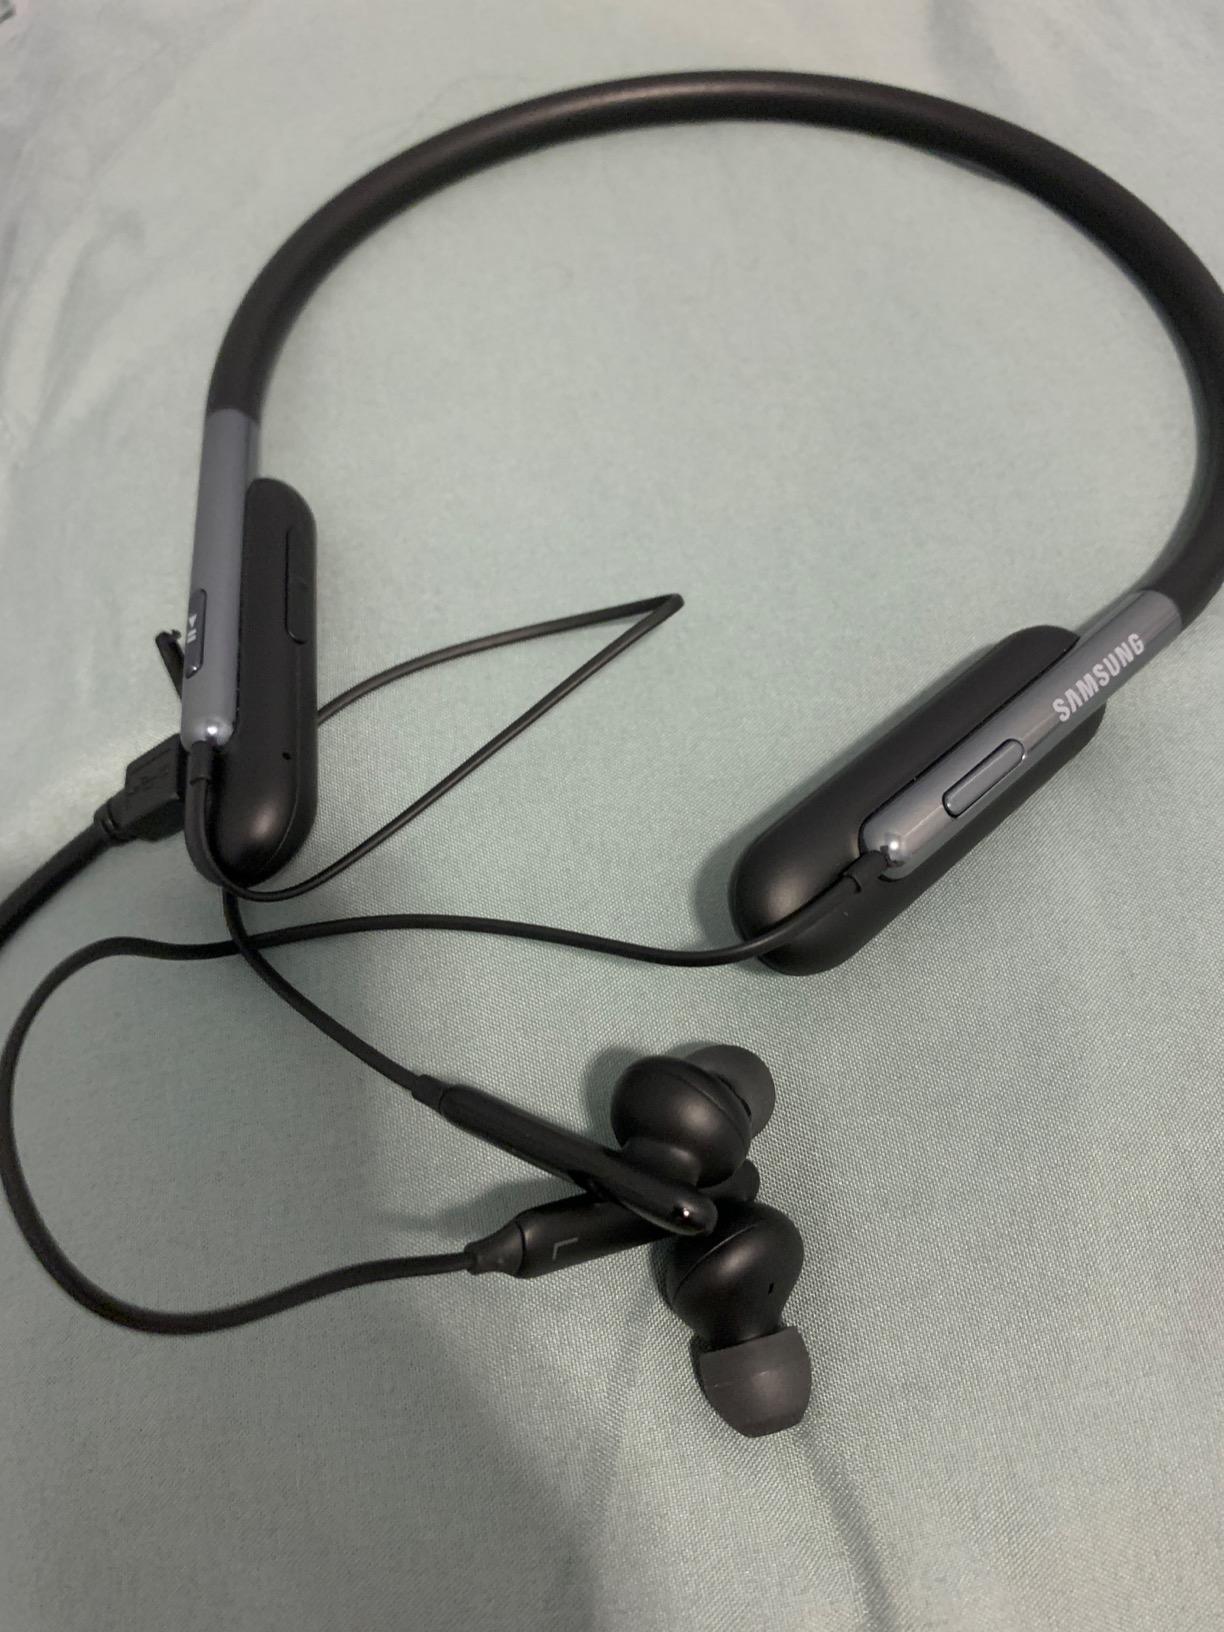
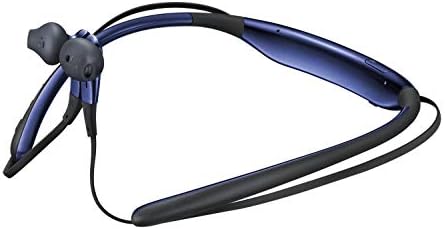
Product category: headphones
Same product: no